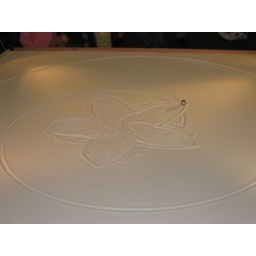
A powerful magnet beneath the bed of sand pulls a steel ball leaving behind intricate geometric patterns.